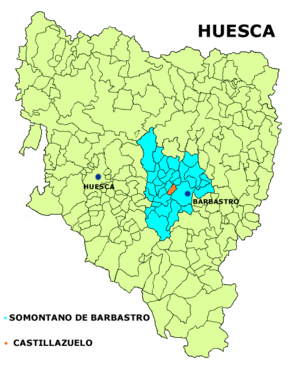
Castillazuelo est une municipalité de la comarque de Somontano de Barbastro, dans la province de Huesca, dans la communauté autonome d'Aragon en Espagne.